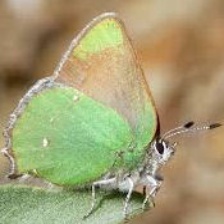
Species: GREEN HAIRSTREAK
Butterfly family (ImageNet category): lycaenid_butterfly